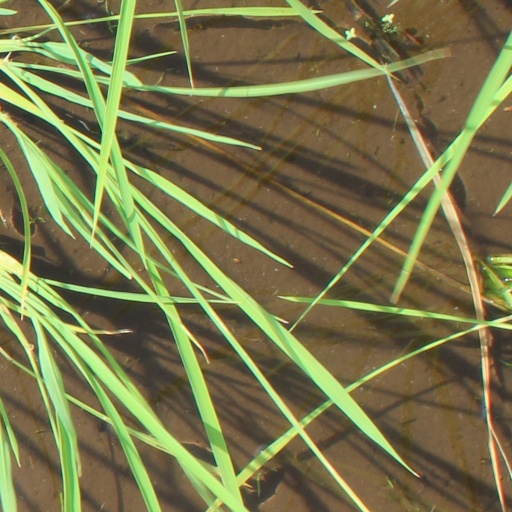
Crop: rice